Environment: real
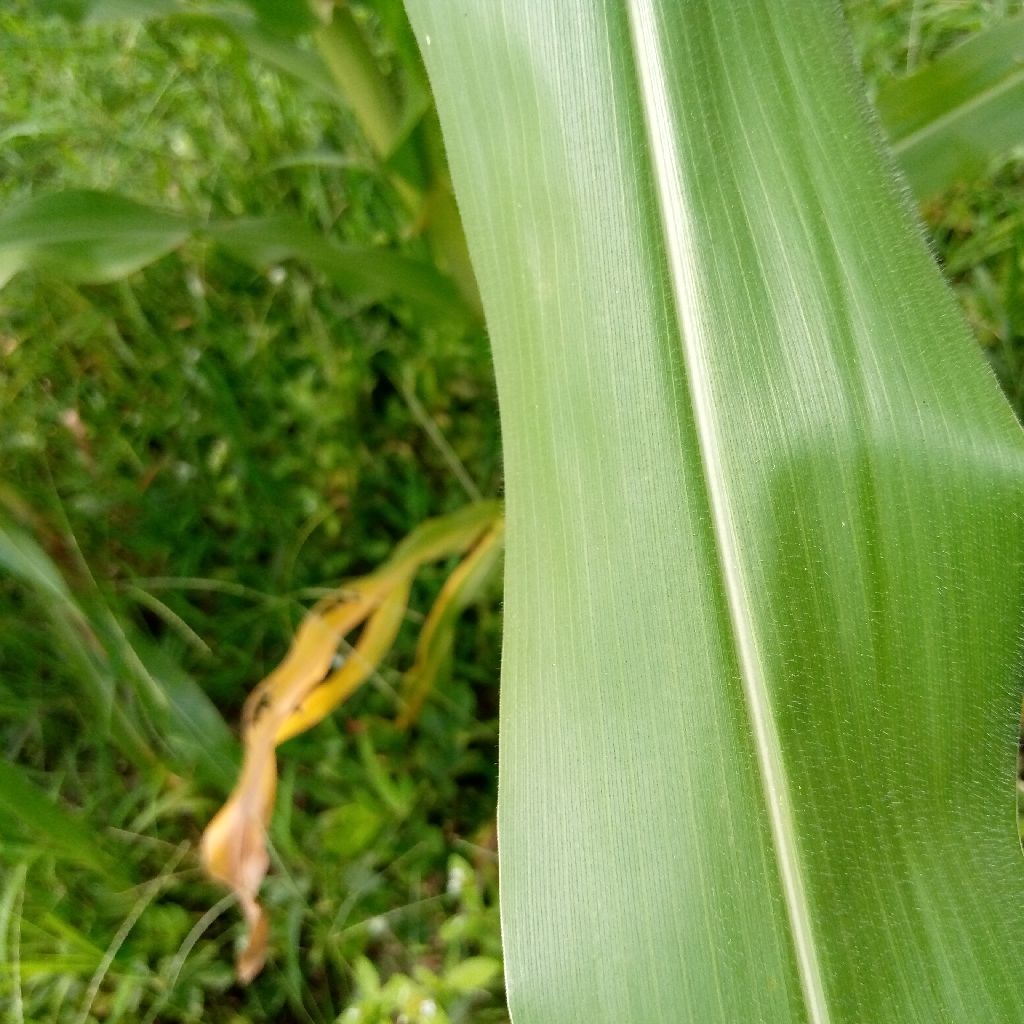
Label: healthy